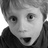
Emotion: surprise